Answer in natural language. Considering the relative positions, where is Doorway (highlighted by a green box) with respect to framed mountain landscape photo? Choose between the following options: above or below
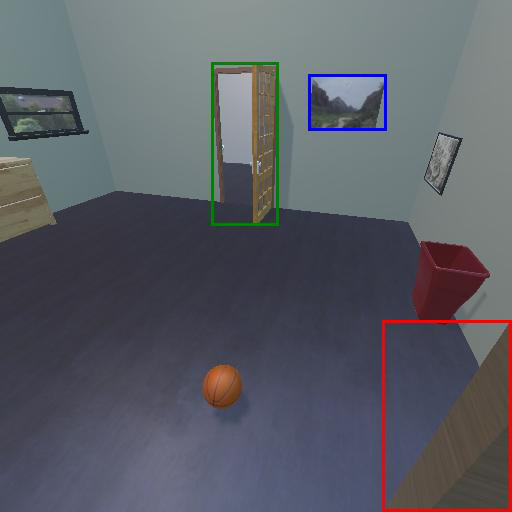
<answer>above</answer>